Solør Line

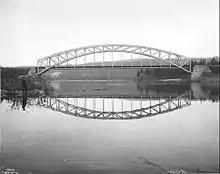
Haugsfoss Bridge had the longest span of any bridge in Norway when it was completed in 1910

Political work to extend the line to Elverum started even before the opening of the southern half, and was debated in Parliament in 1893. Railways were in the wind and there were many projects competing for political support. Initially only a minority was willing to support the line. Several trunk lines were being proposed, and there was political struggling for various parliamentarians to gather support for "their" line. This resulted in the Great Railway Compromise of 1894. The Solør Line was the most popular, receiving 105 against 5 votes on 1 March. The same day four other major railway lines were passed.